The Sun and the Star

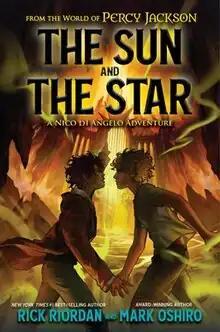
Original Disney-Hyperion Hardcover

From the World of Percy Jackson: The Sun and the Star: A Nico di Angelo Adventure, commonly known as The Sun and the Star, is a 2023 American children's fantasy action-adventure middle grade children's fiction novel based on Greek-Roman classical mythology co-written by American authors Rick Riordan and Mark Oshiro. The book is a sequel to the 2020 novel "The Tower of Nero" in "The Trials of Apollo" series and is the first book in "The Nico di Angelo Adventures" series. The story follows the demigod children and boyfriends Nico di Angelo and Will Solace, the sons of the Greek Gods Hades and Apollo, respectively, as the boys follow a prophecy on a quest into the deep dark abyss of Tartarus, underneath the Greek underworld, to rescue an old friend of the boys, commonly known as Bob, who is, in fact, the Greek Titan Iapetus.